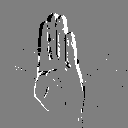
ASL letter: b